History of tuberculosis

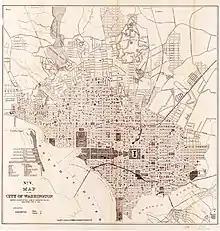
A map of deaths from tuberculosis in Washington, D.C. in 1900–1901.

The advancement of scientific understanding of tuberculosis, and its contagious nature created the need for institutions to house affected individuals.